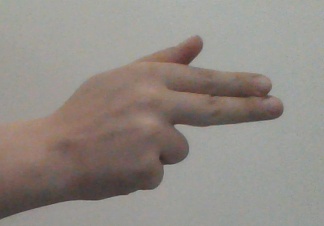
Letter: ghain